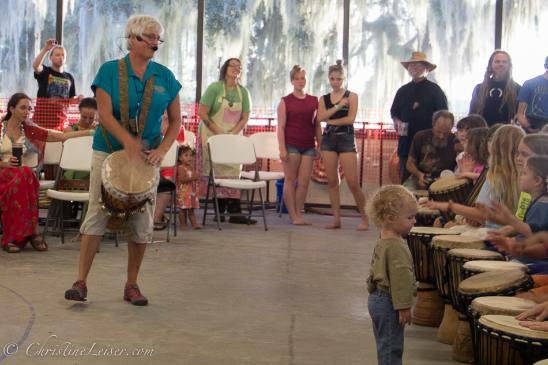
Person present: Yes